St. Dominic's Fair

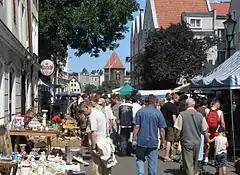
St. Dominic's Fair in 2006

St. Dominic's Fair (Polish: "Jarmark św. Dominika"), is an annual cultural and trade event organized between July and August in the port city of Gdańsk, Pomeranian Voivodeship, Poland. It was founded in 1260 and together with Weihnachtmarkt and Oktoberfest, it is considered one of the biggest cultural and trade open-air events in Europe attended by 5-8 million national and international visitors annually.